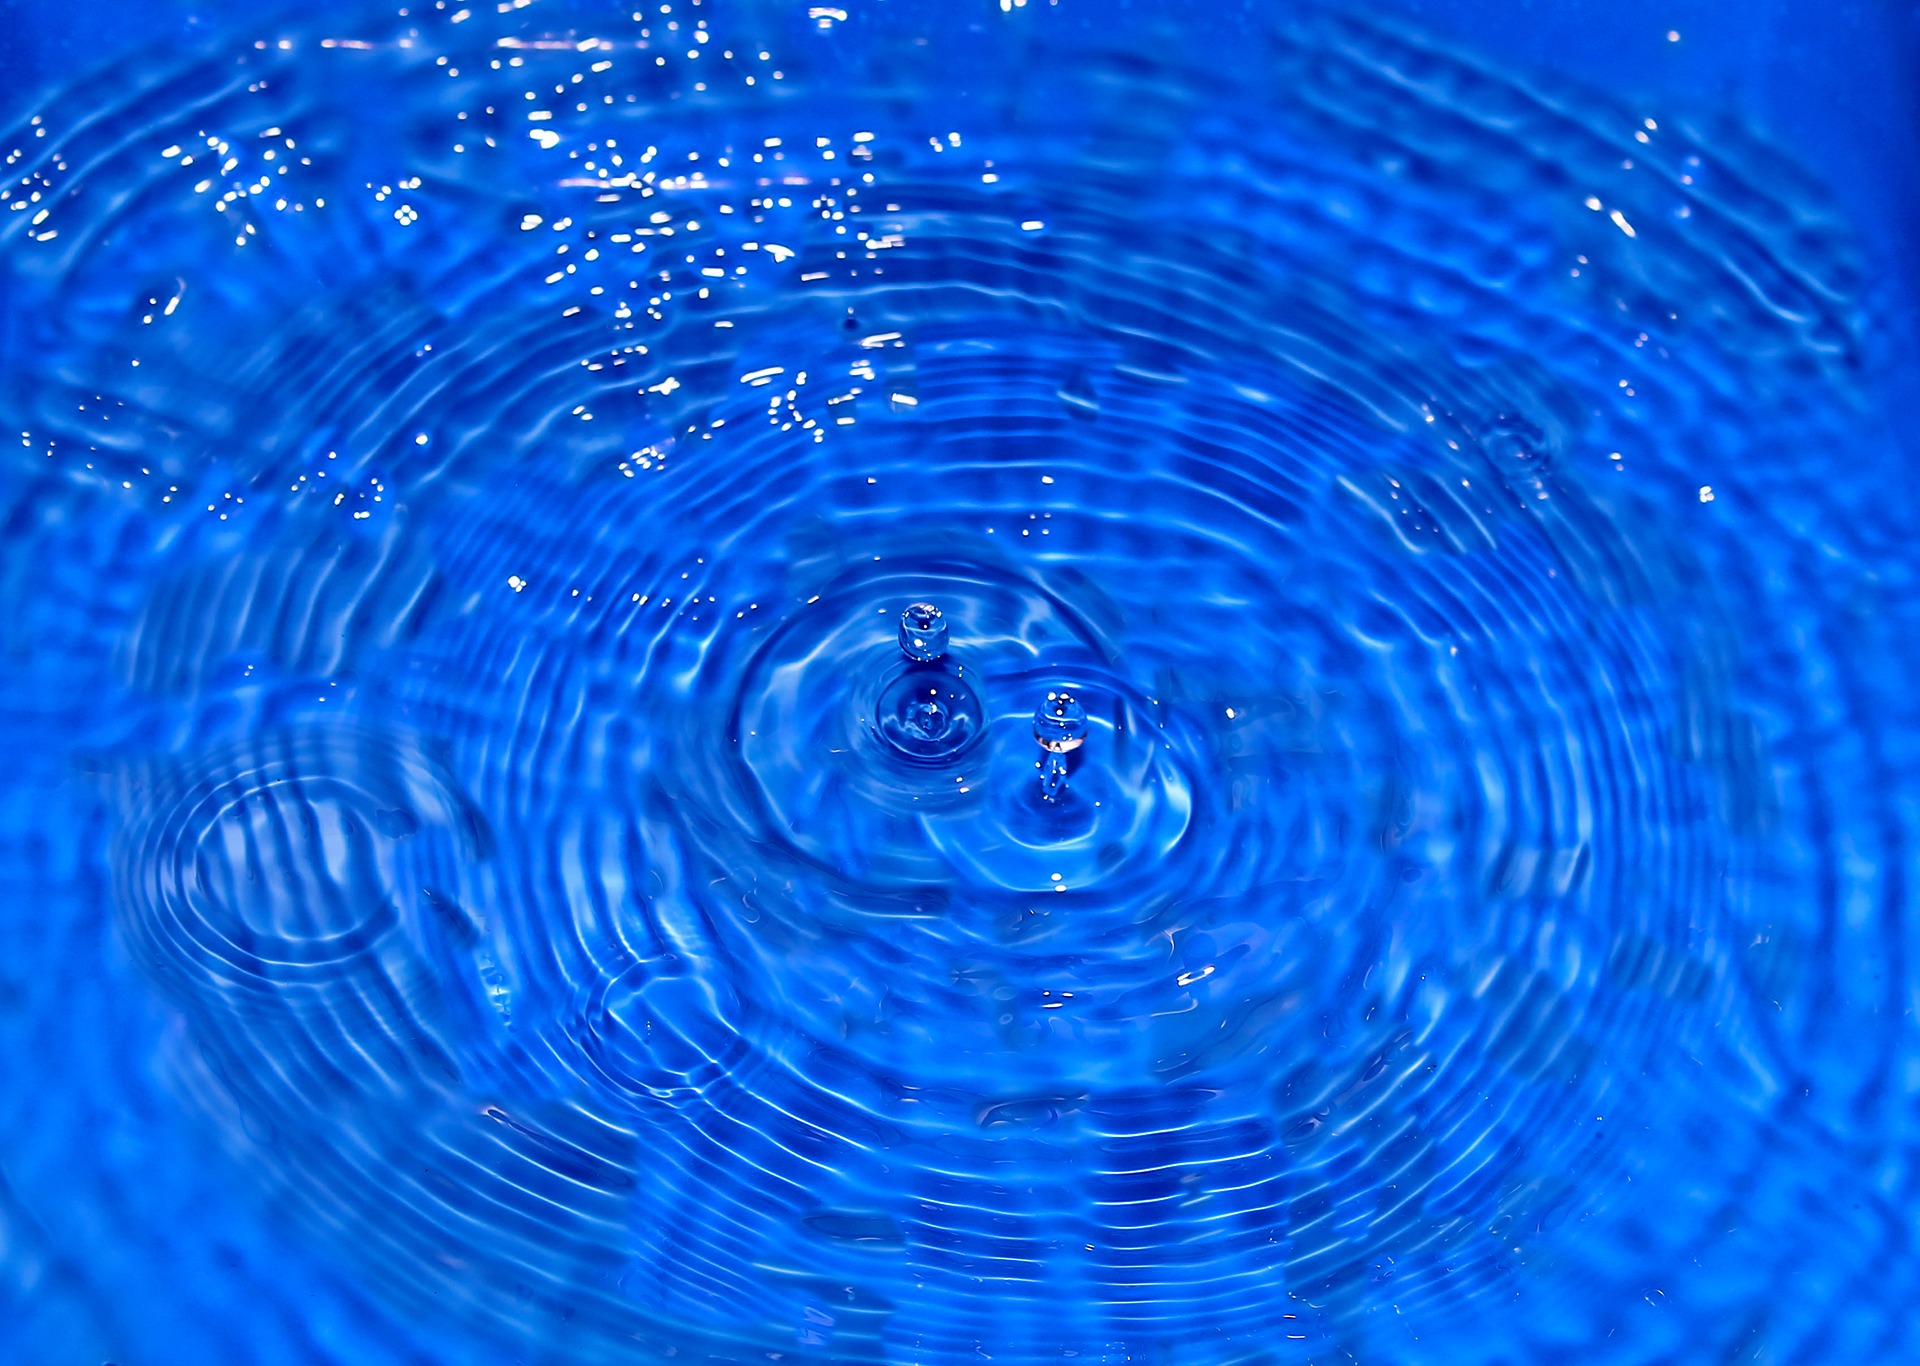
water, drop, dew, liquid, wave, flower, ripple, line, blue, circle, moisture, drops of water, macro photography, vortex